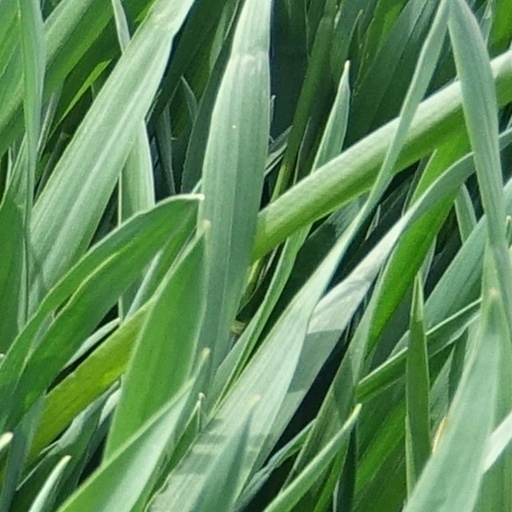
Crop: wheat